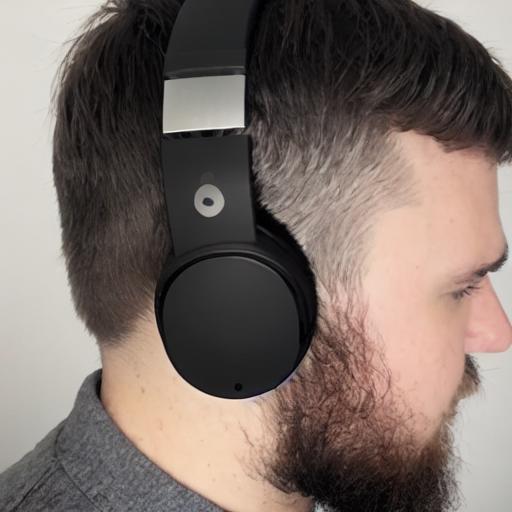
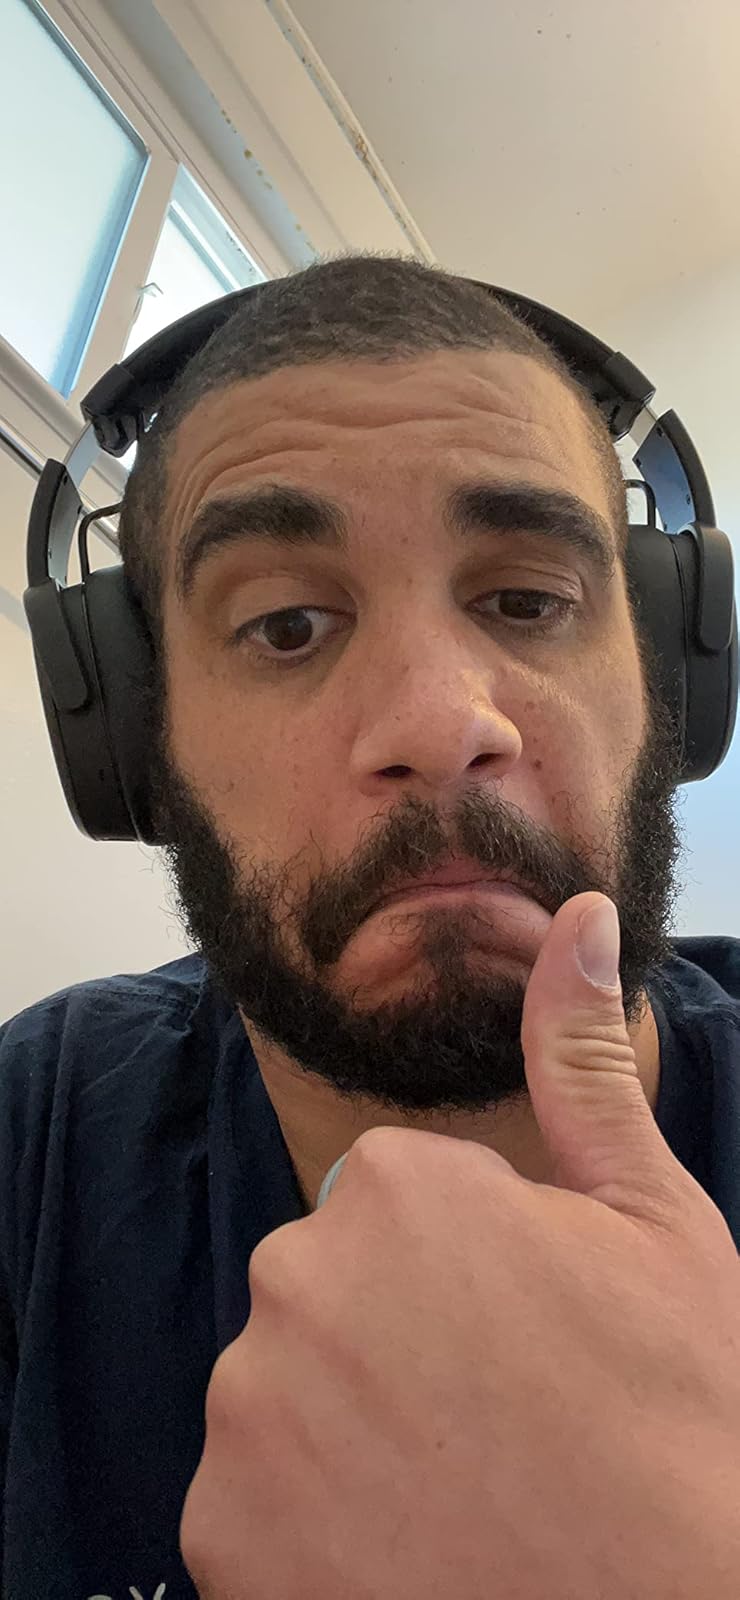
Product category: headphones
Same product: no